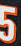
Number: 5